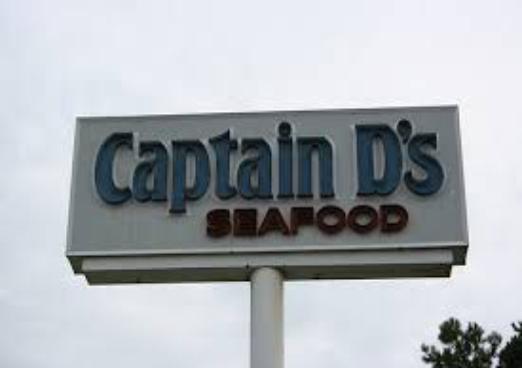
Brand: Captain D's
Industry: Food